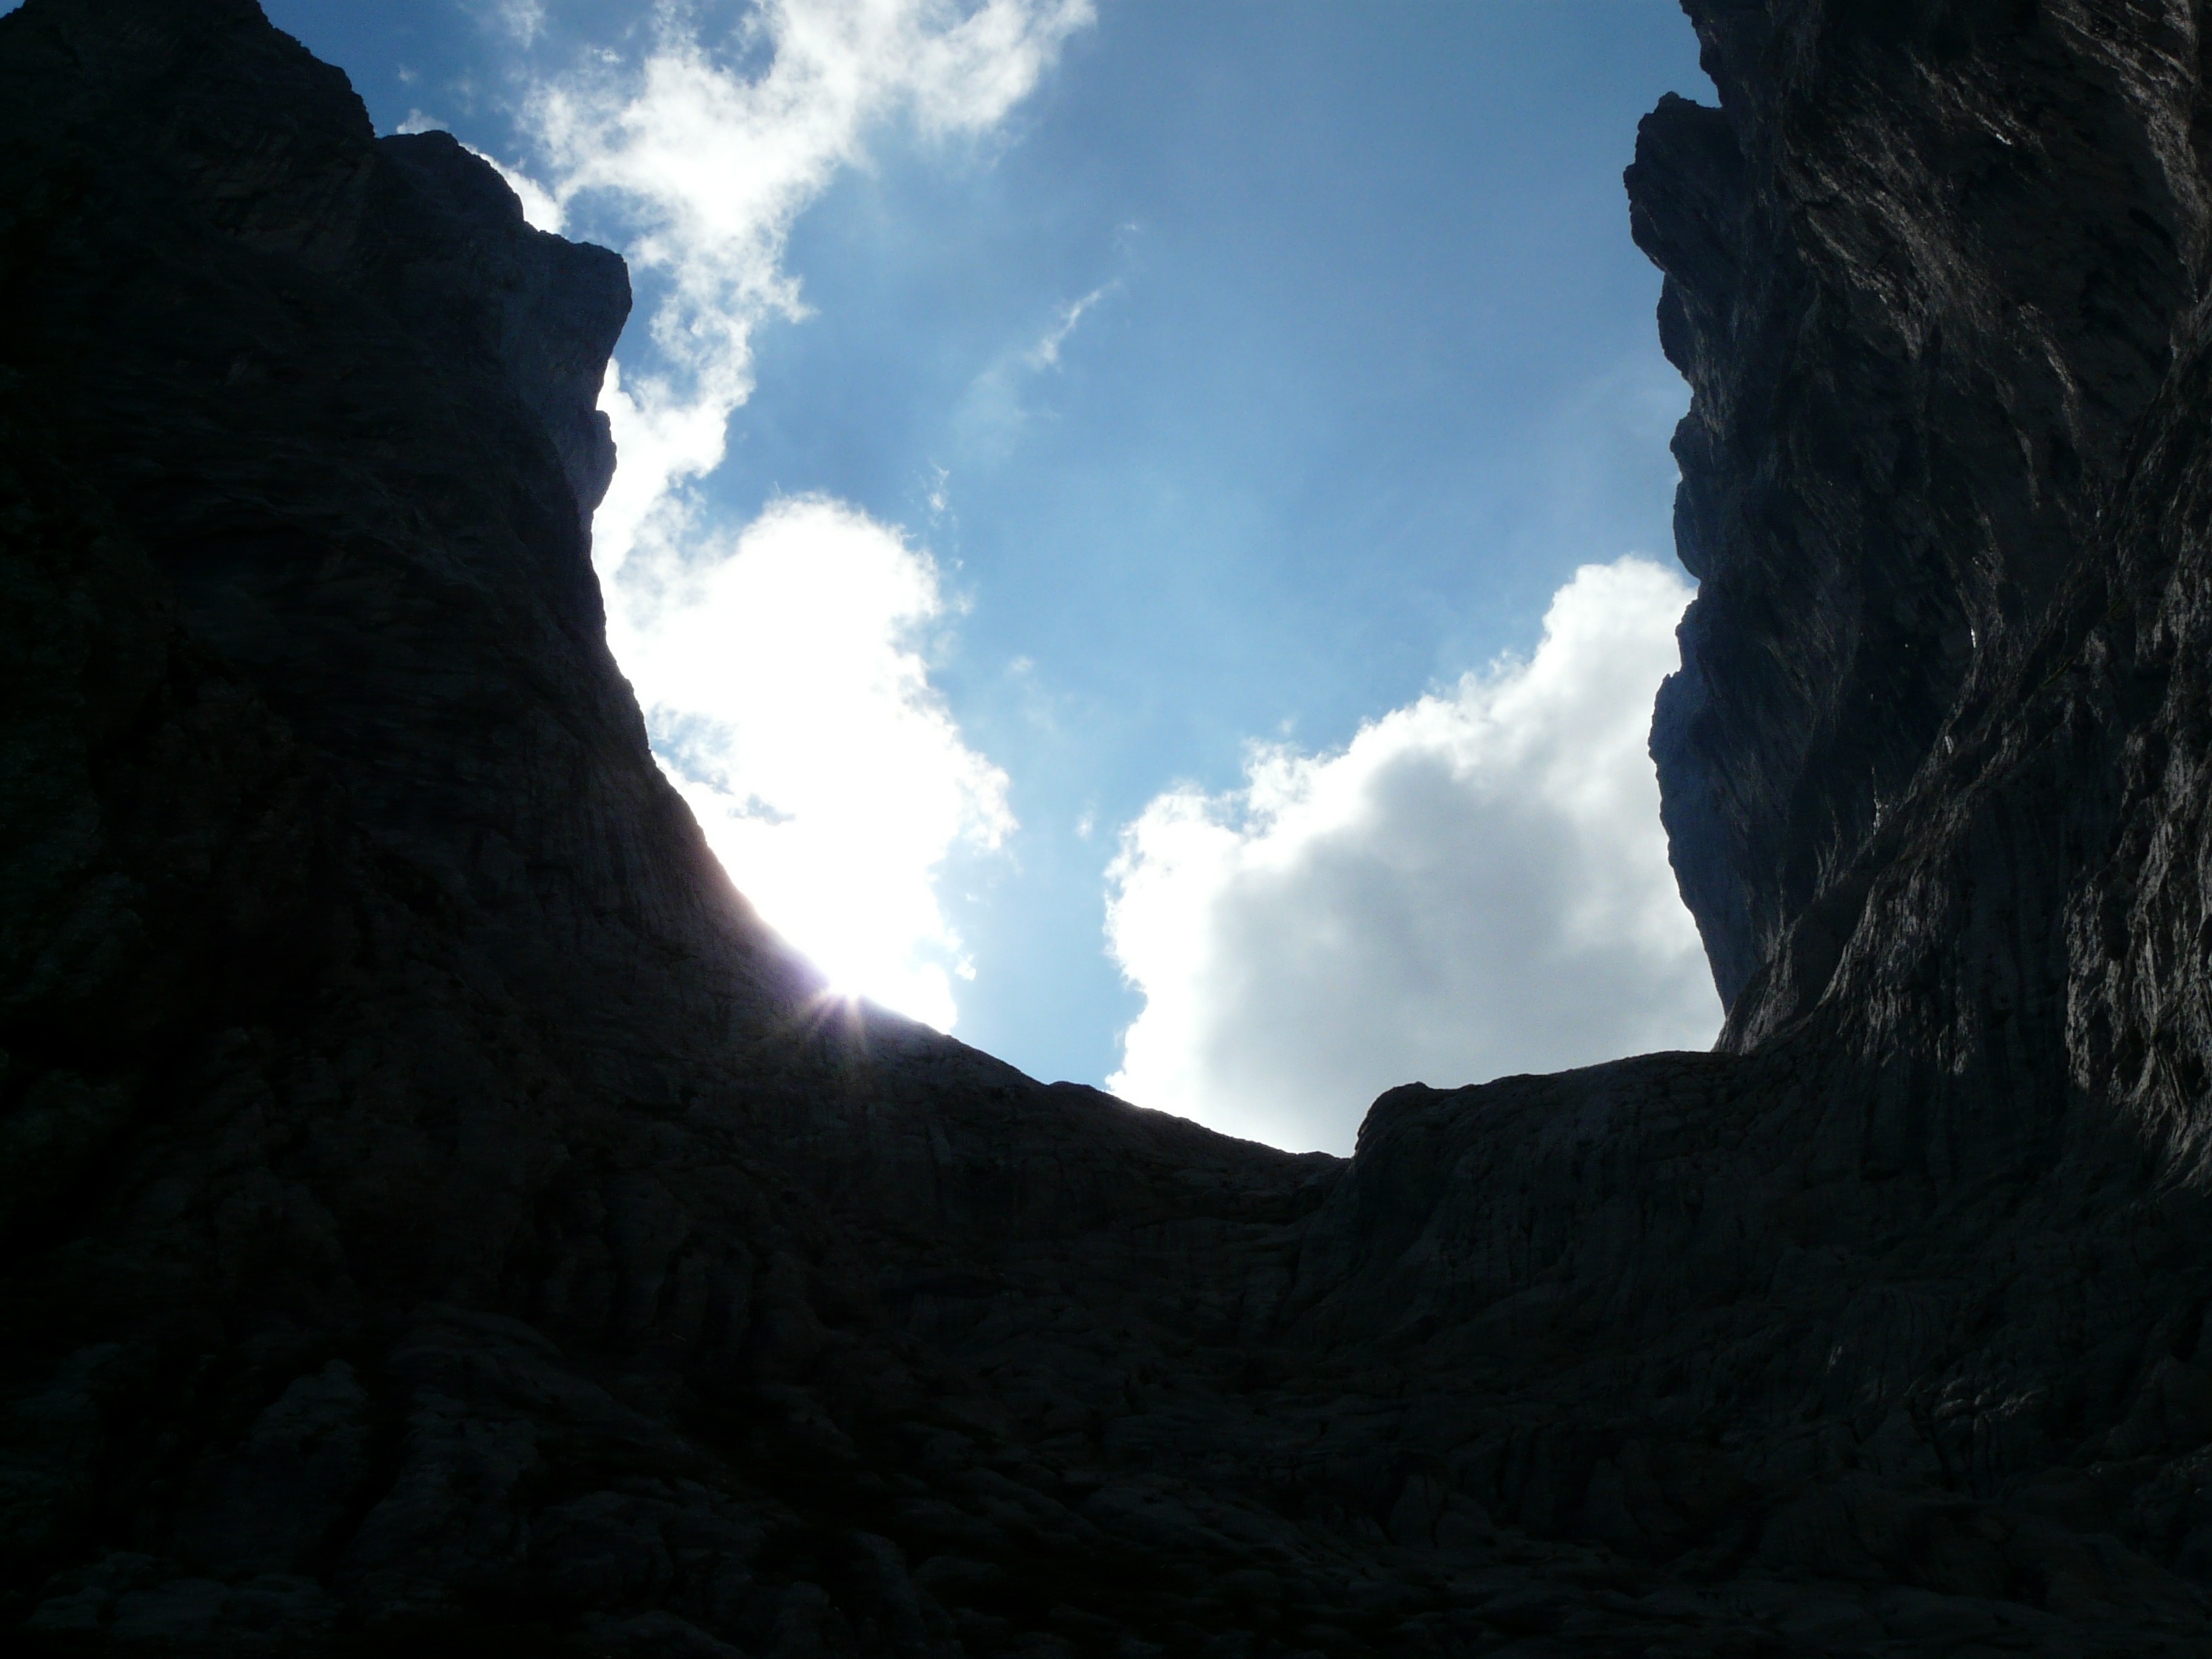
landscape, nature, rock, mountain, cloud, sky, sunlight, valley, mountain range, cliff, high, darkness, terrain, ridge, mountains, huge, powerful, landform, impressive, wilderkaiser, head for heights, rock walls, ellmauer gate, geographical feature, mountainous landforms, geological phenomenon, surefootedness, stone gutter